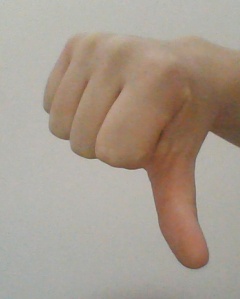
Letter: waw